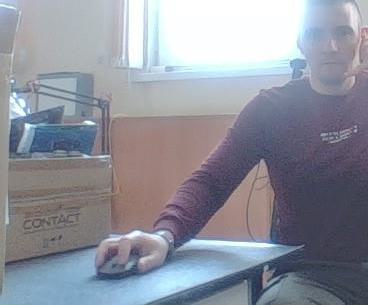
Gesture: no_gesture